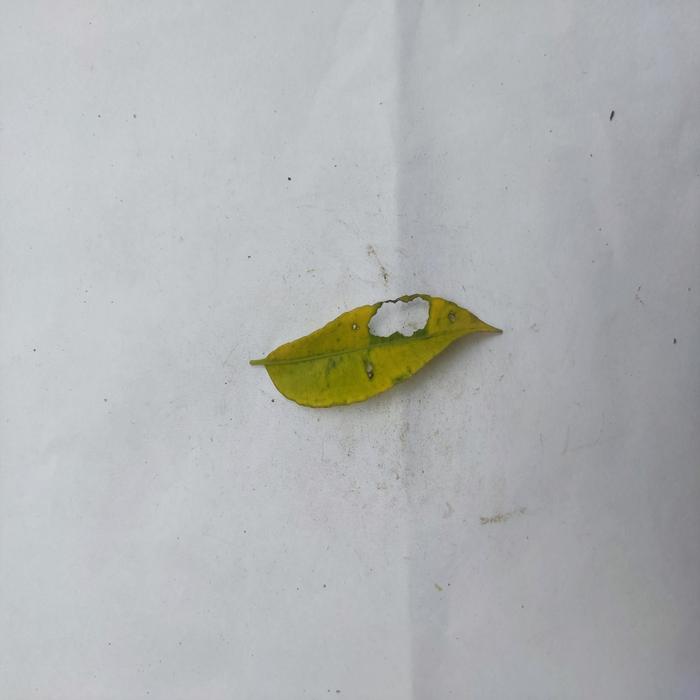
Crop: Hog Plum
Leaf condition: Anthracnose